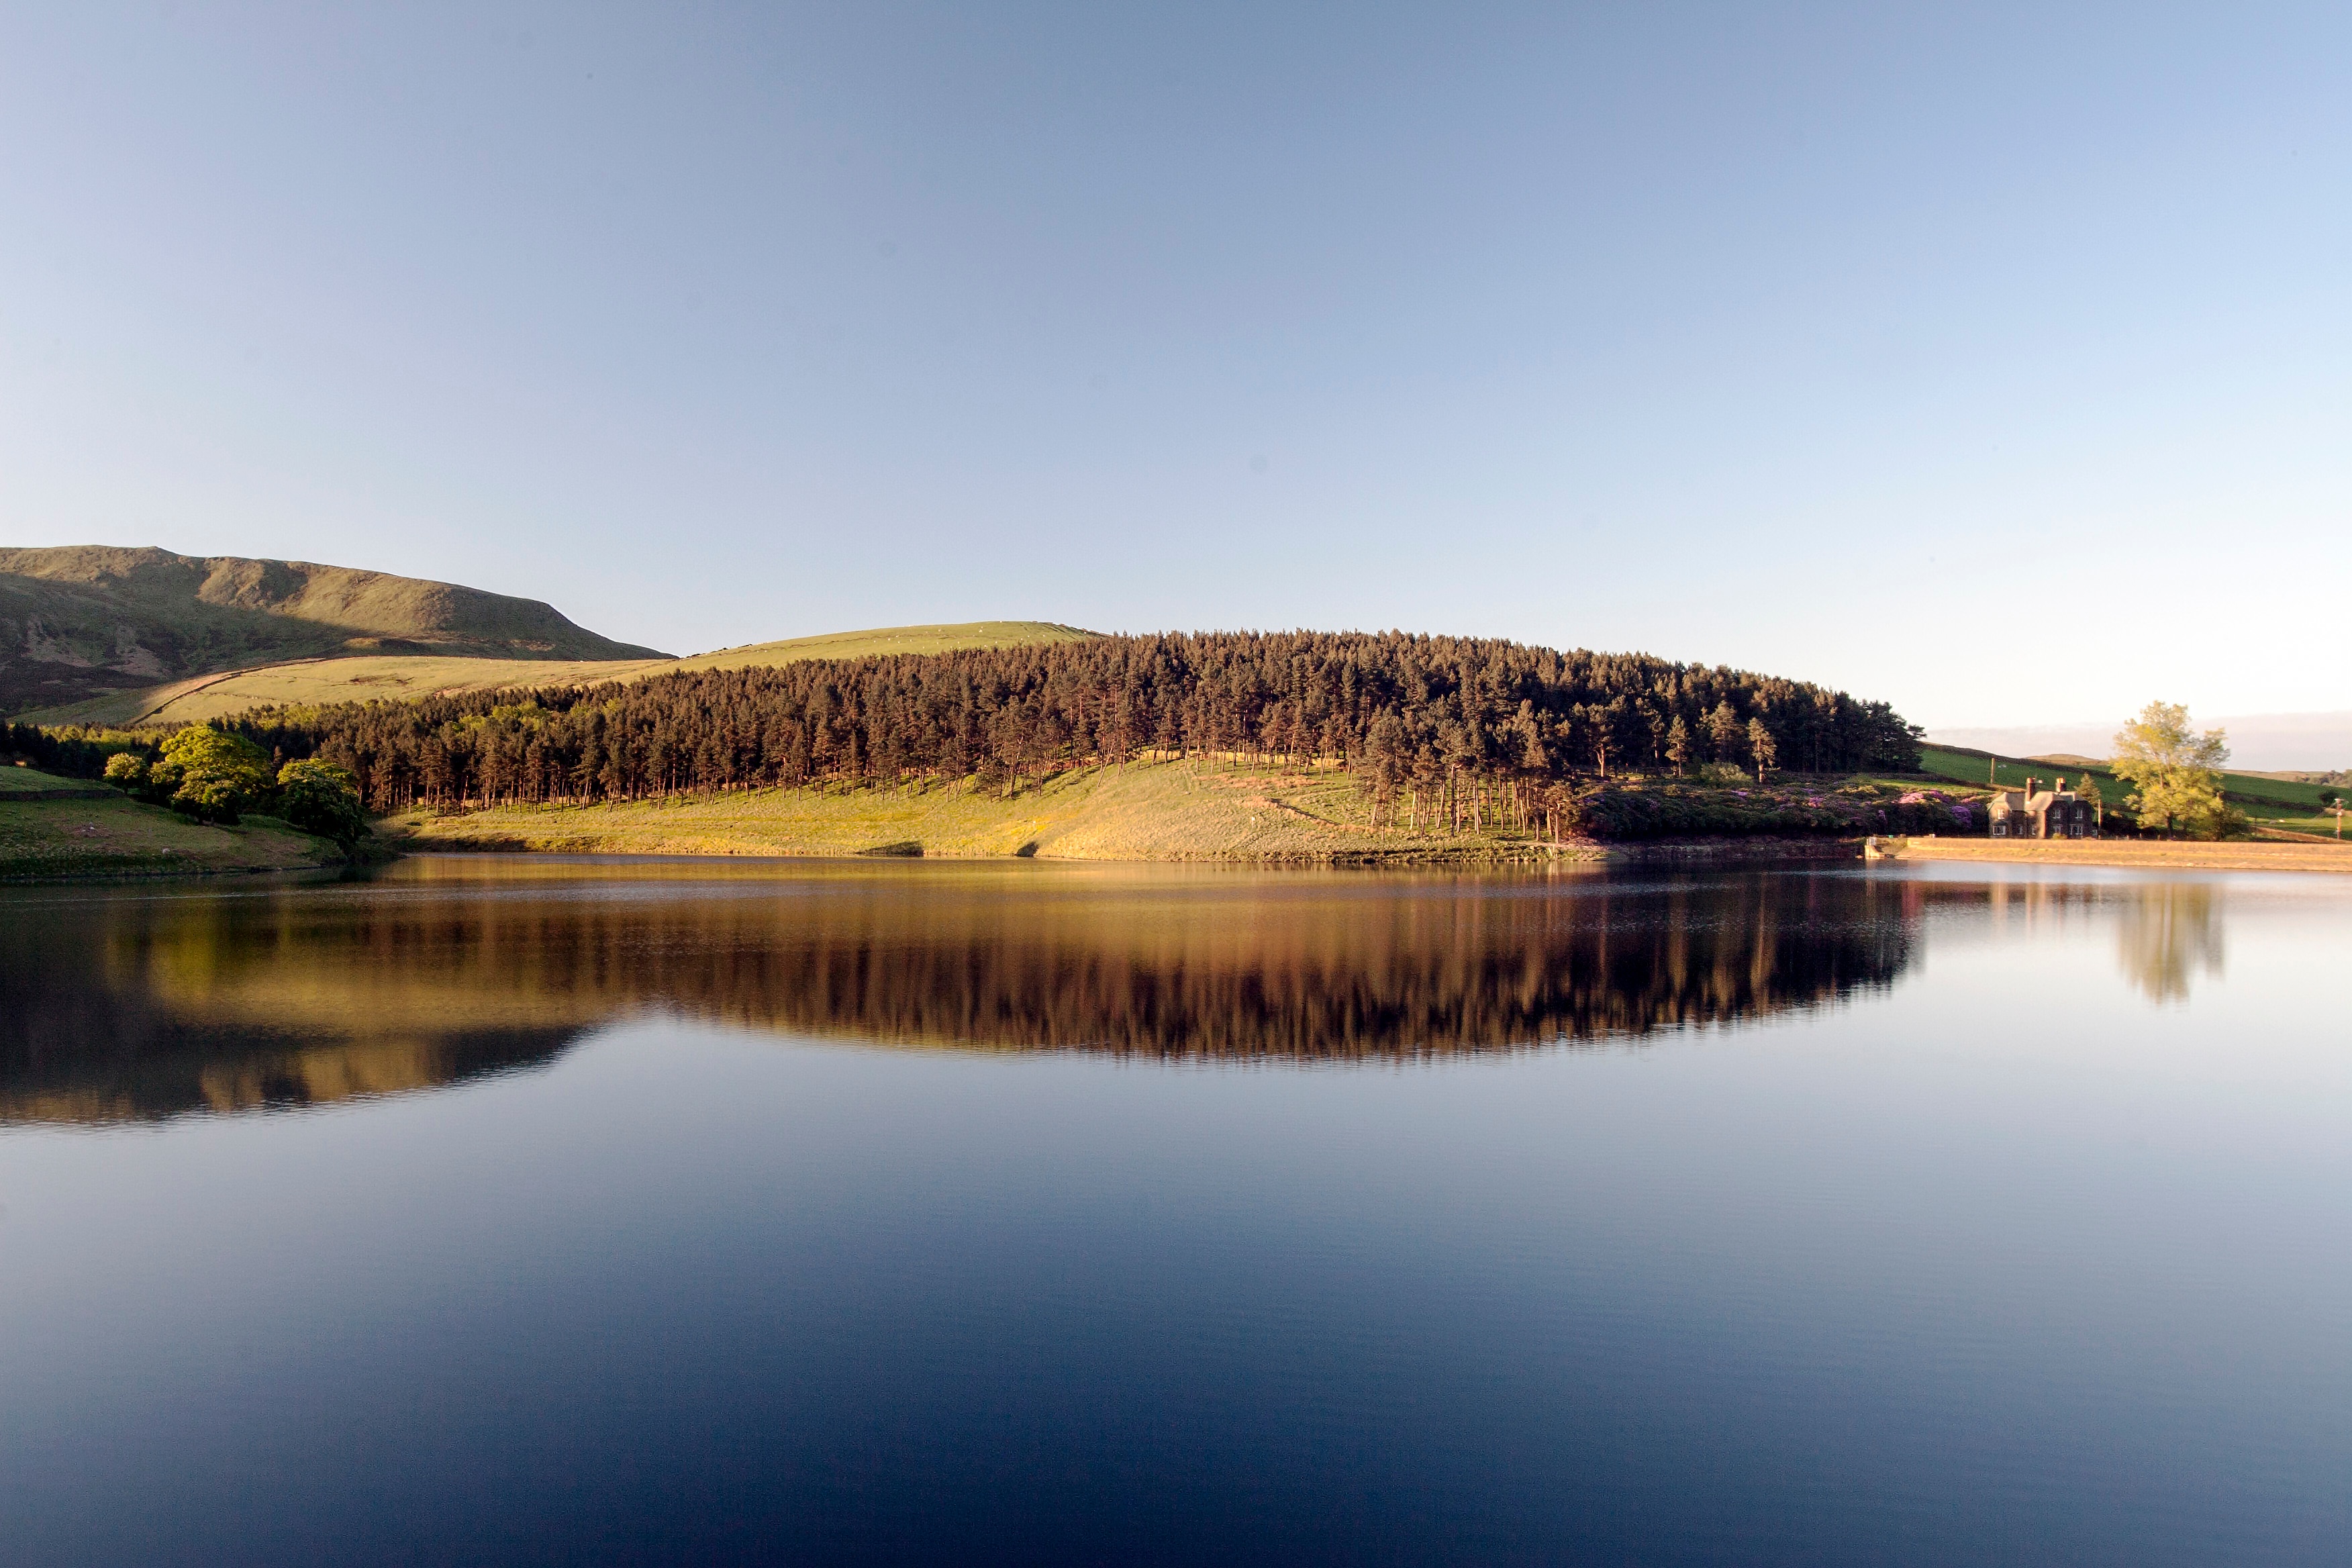
landscape, water, nature, horizon, mountain, sunrise, sunset, morning, hill, lake, dawn, river, panorama, dusk, evening, reflection, reservoir, loch, atmospheric phenomenon